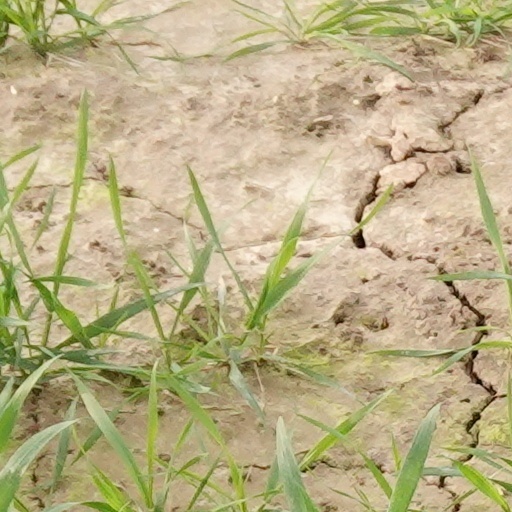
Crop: wheat